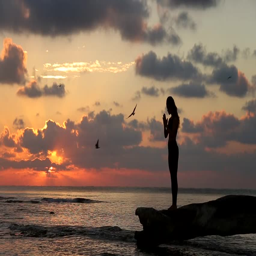
young woman enjoying sunrise at the beach with seagulls